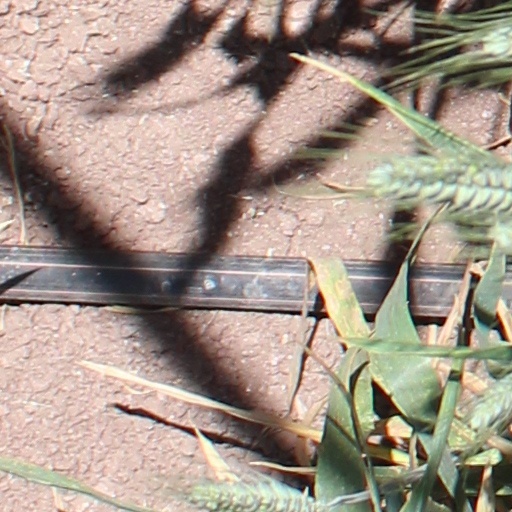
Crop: wheat